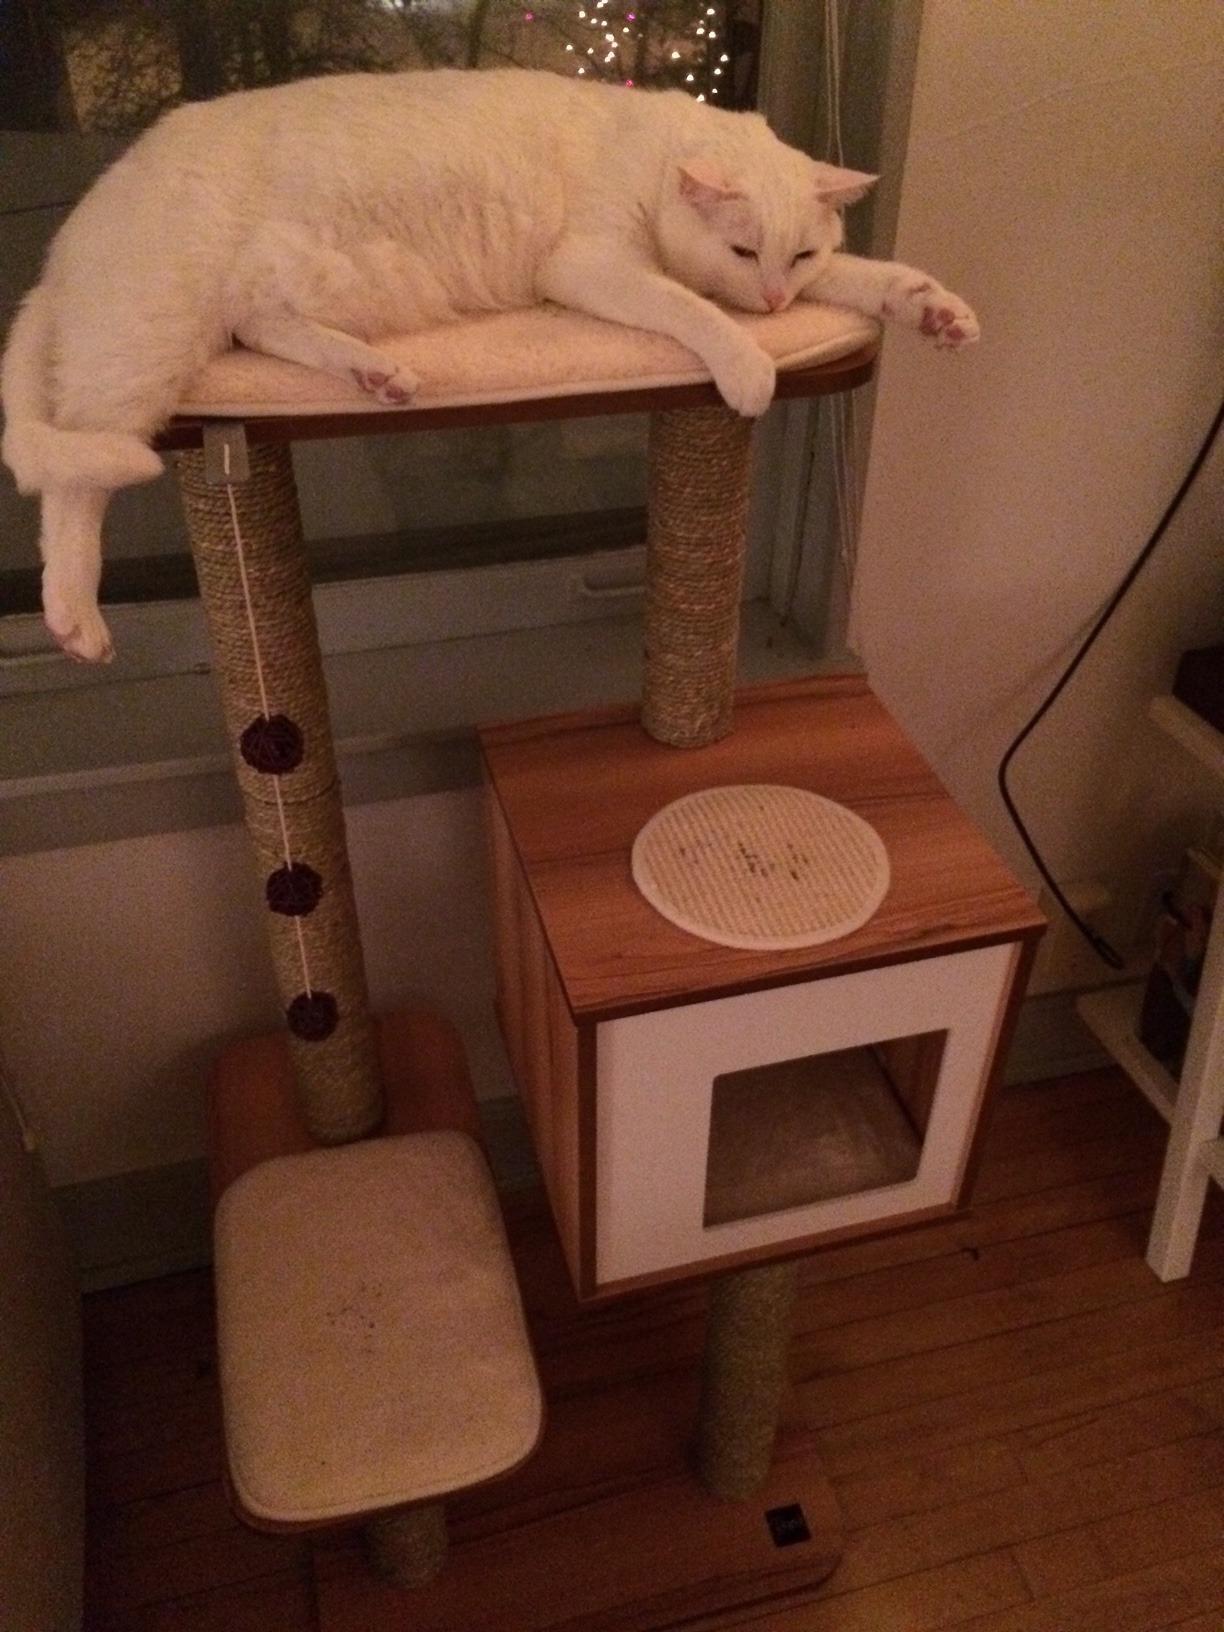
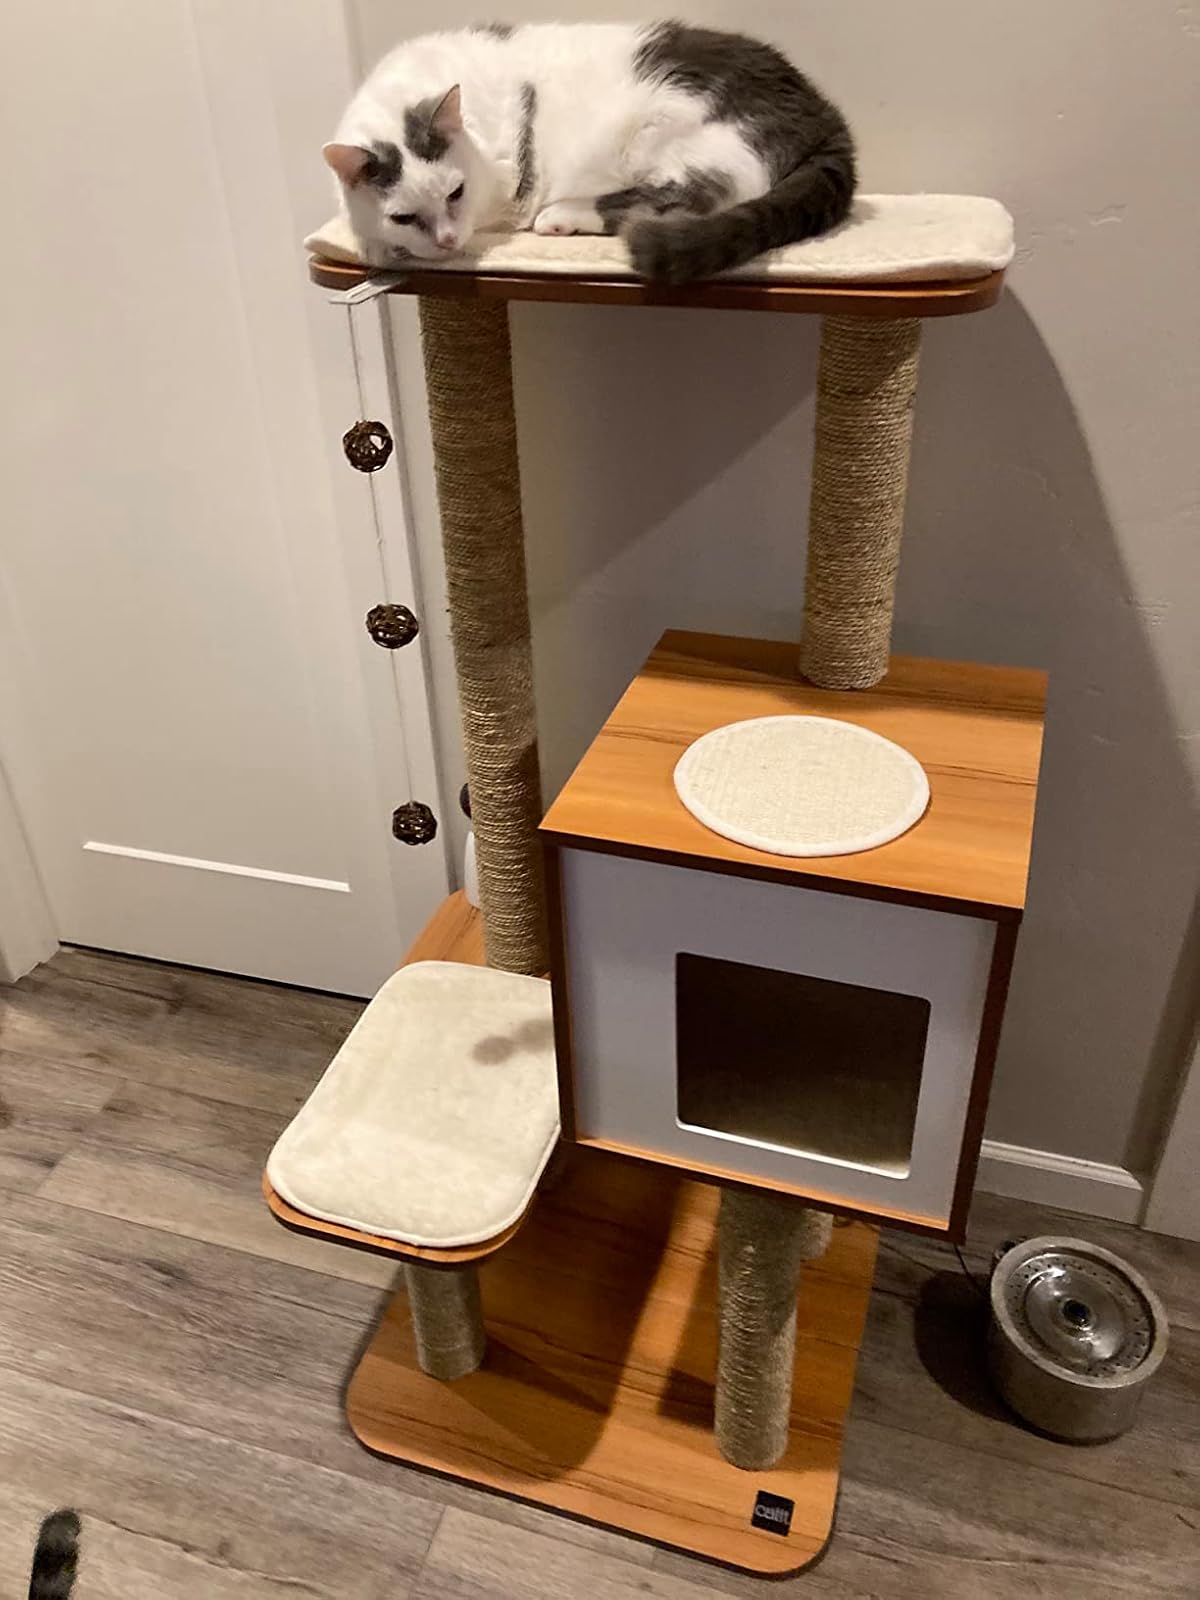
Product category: items_cat tree
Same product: yes